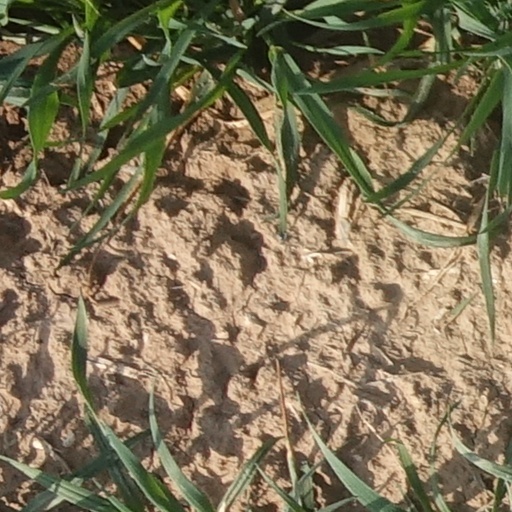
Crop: wheat